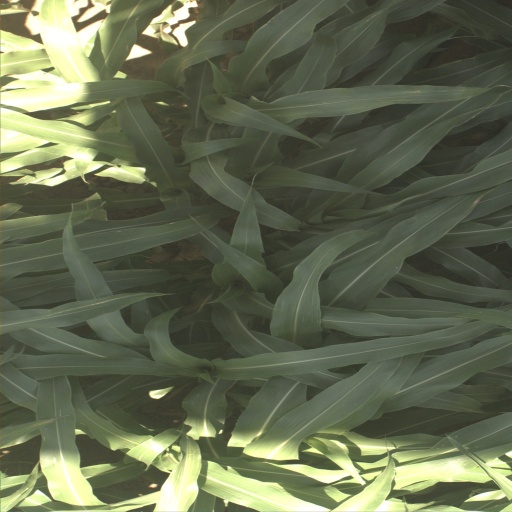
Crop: sorghum